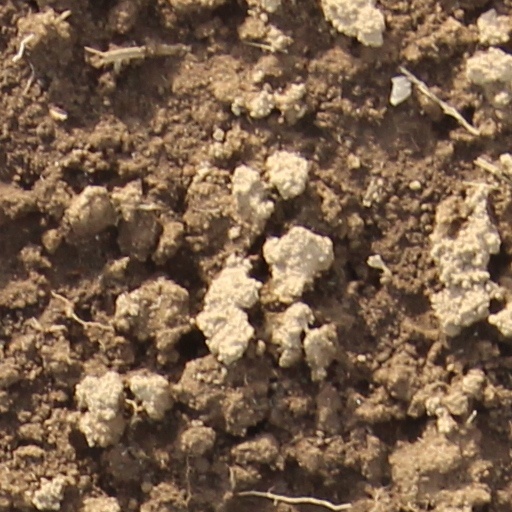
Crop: wheat